Caproni Ca.97

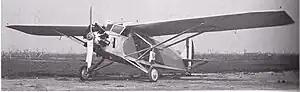
The single-engine version of the Caproni Ca.97.

The Caproni Ca.97 was a utility monoplane aircraft designed and produced by the Italian aircraft manufacturer Caproni. It had a range of powerplant arrangements, the aircraft could be flown with many as three radial engines, however, many were built with only the nose engine present or with only the two nacelle-mounted engines.